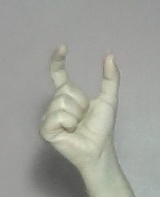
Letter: nun